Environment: real
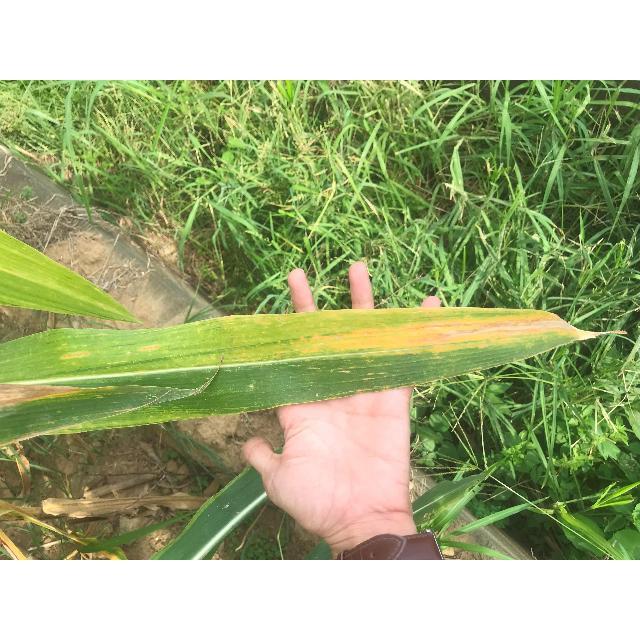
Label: nitrogen_deficiency